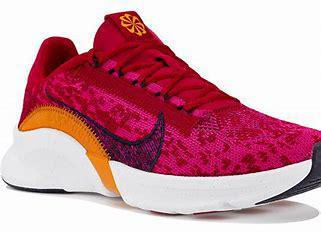
Brand: Nike
Model: Superrep Go